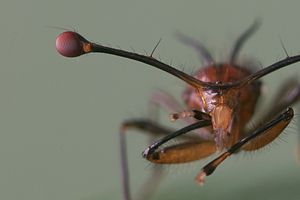
Stilkøjefluer / Billeder
Stilkøjefluer er en familie af fluer hvor øjne og følehorn sidder på stilke på hver sin side af hovedet. Der er omkring 180 arter i tropiske egne, flest i Afrika. Familien findes ikke i Sydamerika, og der kendes kun en art i Nordamerika. I 1990'erne blev der fundet en europæisk art i Ungarn.